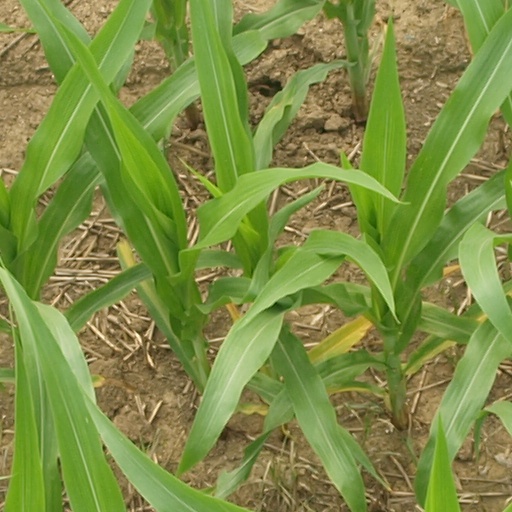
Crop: maize; corn